Corral, Chile

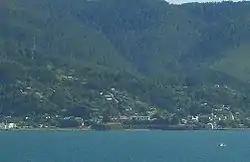
Corral and its fort as seen from Niebla

The settlement of Corral originated as the headquarters of the Valdivian Fort System, which was built in 1645 to protect the city of Valdivia. At the time, Spanish ships sailed along the Valdivia River to Valdivia, but Corral soon took over the role of receiving major ships. The fort of Corral had no more than four cannons until 1749. Renewed interest in the defense of Valdivia led Juan Zermeño to expand and improve the fort between 1767 and 1773, when work was halted to focus on the battery of Chorocamayo. The renovation was executed by Juan Garland, who extensively modified Zermeño's plans. Indigenous Cuncos, who were at war with the Spanish, had planned to attack Corral in 1770 and had built for that reason a road from Punta Galera to the port, which the Spanish garrison dismantled.